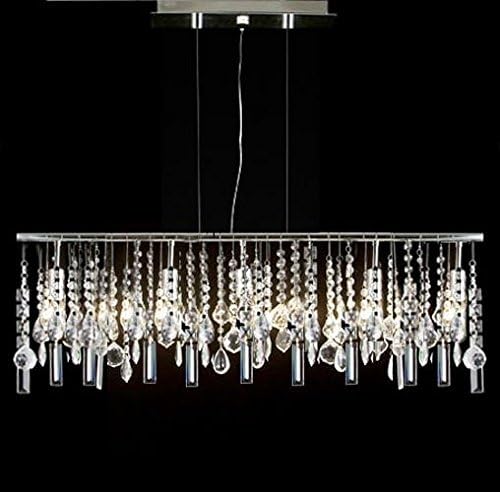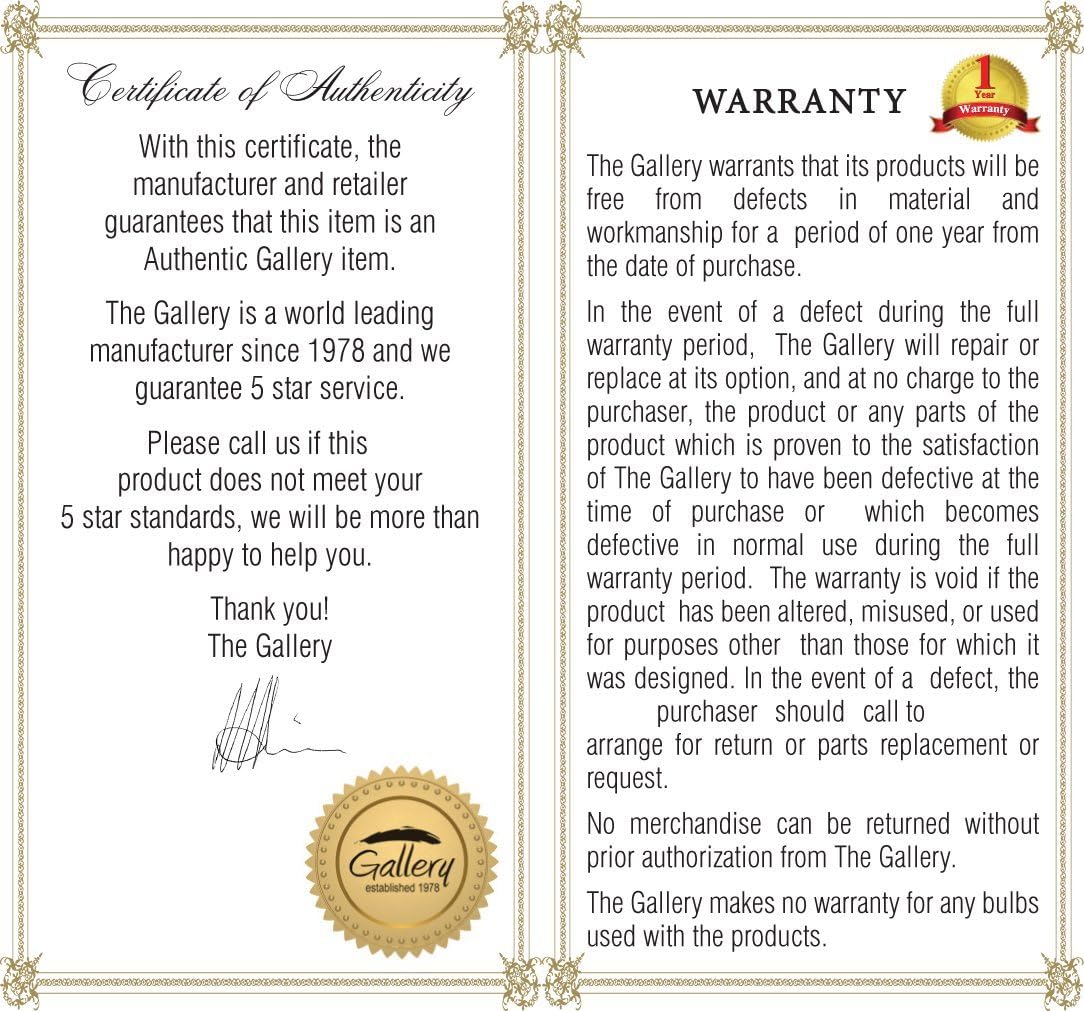
Modern Contemporary Linear Chandelier Lighting Lamp W/Crystal H58" X W38"
Category: Tools & Home Improvement
This beautiful Chandelier is trimmed with Empress Crystal(TM) 5 LIGHT CRYSTAL LIGHTING PENDANT Chrome finish. Clear crystal. 5 LIGHTS Width 38" Adjustable Height from 12" to 58" **Assembly Required** This item works with LED bulbs, incandescent bulbs, halogen bulbs, and compact fluorescent bulbs (not included). E12 candelabra based standard chandelier fitting. 40 watts max per bulb.Please note, when you purchase an item from the Gallery you can be assured of the "Gallery 4 Points of Confidence": 1. Each item comes with a Certificate of Authenticity, certifying this product is an authentic Gallery lighting fixture. 2. Each item comes with a Gallery backed warranty (Established 1978). 3. Each item will include Gallery verified and approved diagram and instructions. 4. Each purchase is provided with a toll free number for free Gallery tech support.
Features: This item works with LED bulbs (not included)